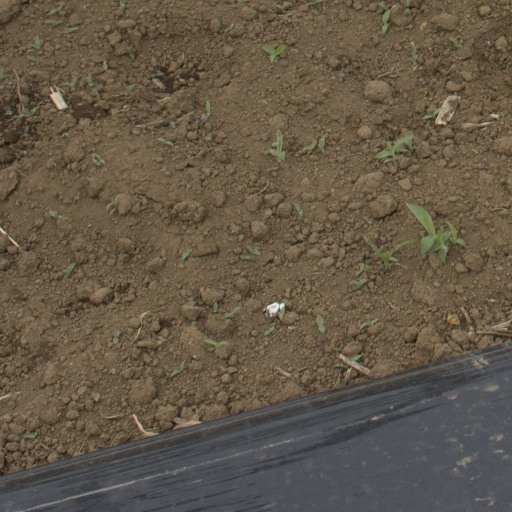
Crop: Jerusalem artichoke